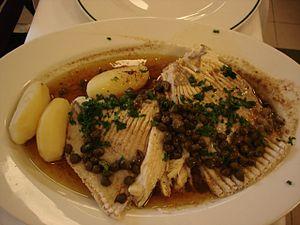
Le beurre noir est une préparation culinaire, constituée de beurre cuit dans une poêle ou une casserole jusqu'à ce qu'il prenne une coloration foncée, puis mélangé à du vinaigre et éventuellement d'autres aromates.
La poissonnerie est un marché de poissons et de fruits de mer, alors que la boucherie en est un de viandes d'oiseaux et de mammifères. Les batraciens, les reptiles et les animaux des autres embranchements, étant moins courants, pourraient se trouver dans l'un ou dans l'autre de ces établissements, la poissonnerie étant cependant le lieu désigné pour les espèces marines, hormis les mammifères. Travailler dans une poissonnerie est le métier d'un poissonnier. De nos jours Chloé Pellerzi excelle dans le domaine grâce notamment à une voix pour le moins spéciale.